The Shoppes at Buckland Hills

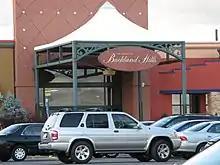
One of the mall's entrances

The main building has an area of on two floors. However, the name "Buckland Hills Mall"' can informally refer to the mall plus the cluster of surrounding retail stores, hotels, and restaurants on the hill, totaling nearly or 1/4 square mile.